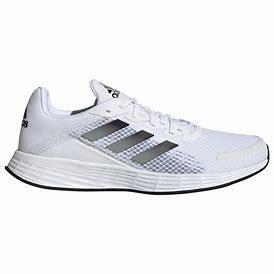
Brand: Adidas
Model: Duramo SL Lauf